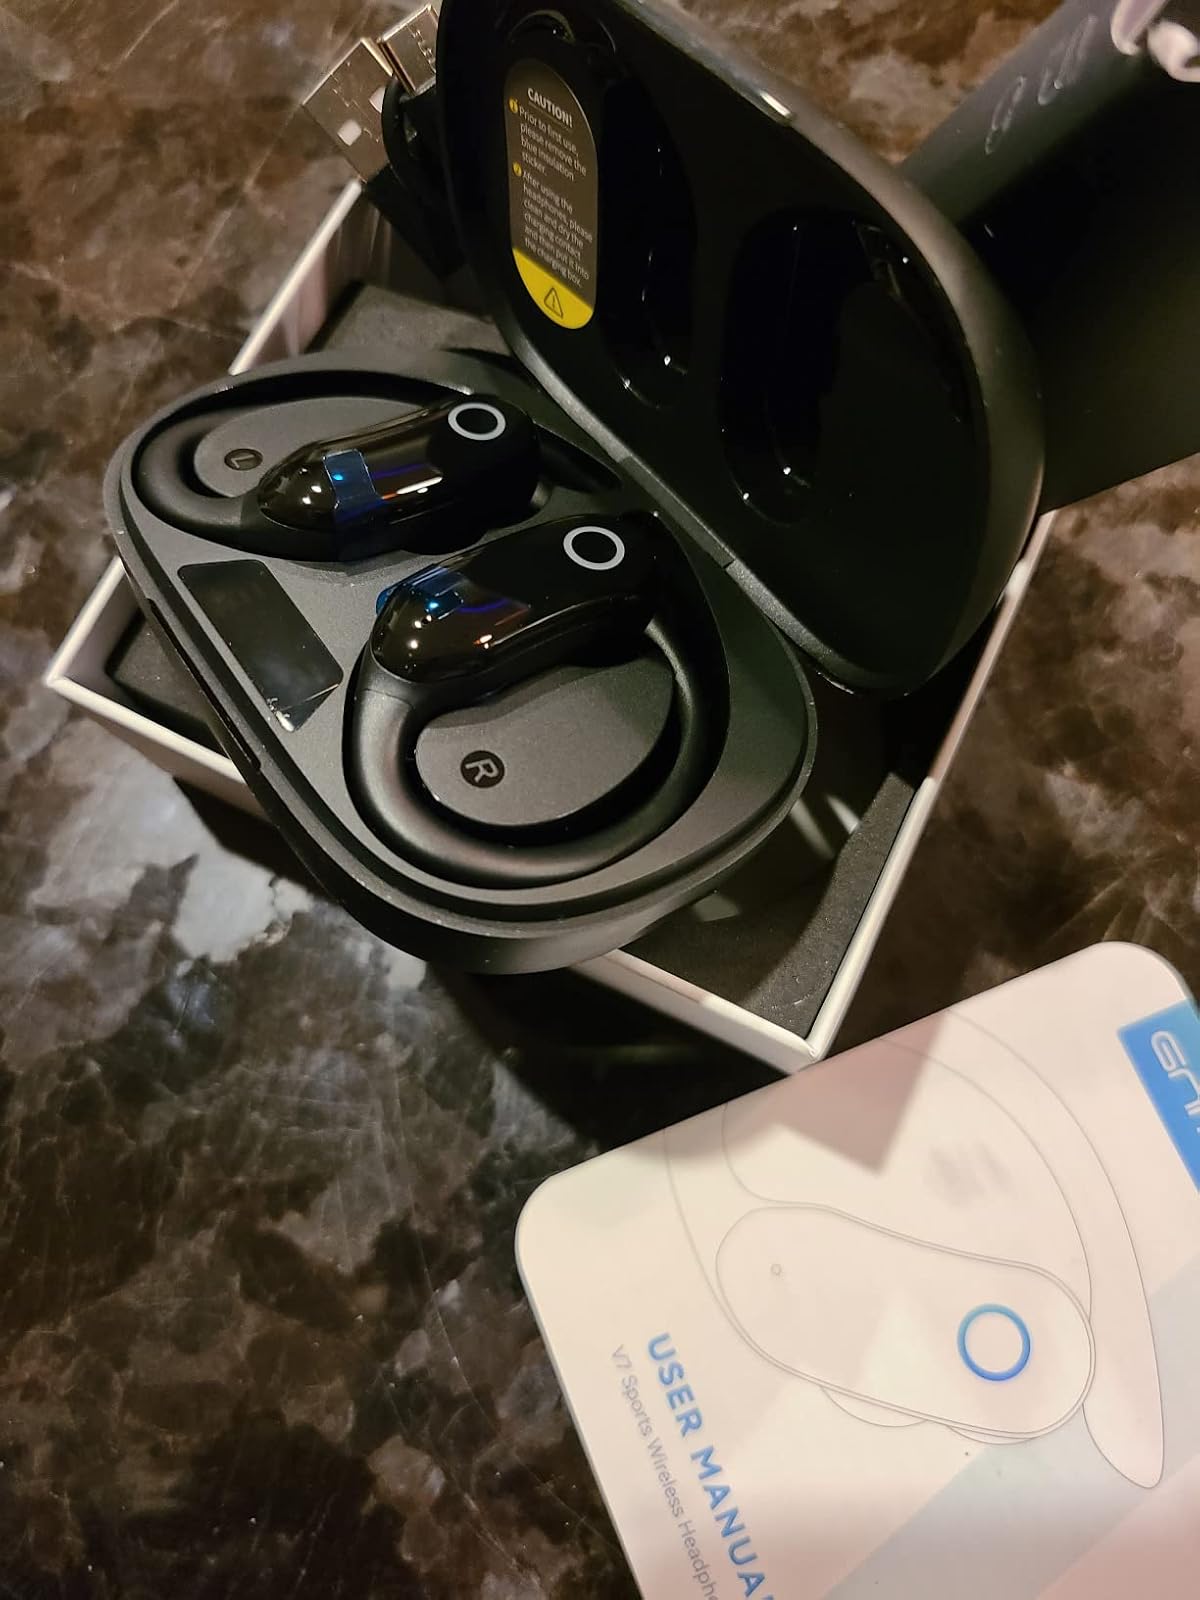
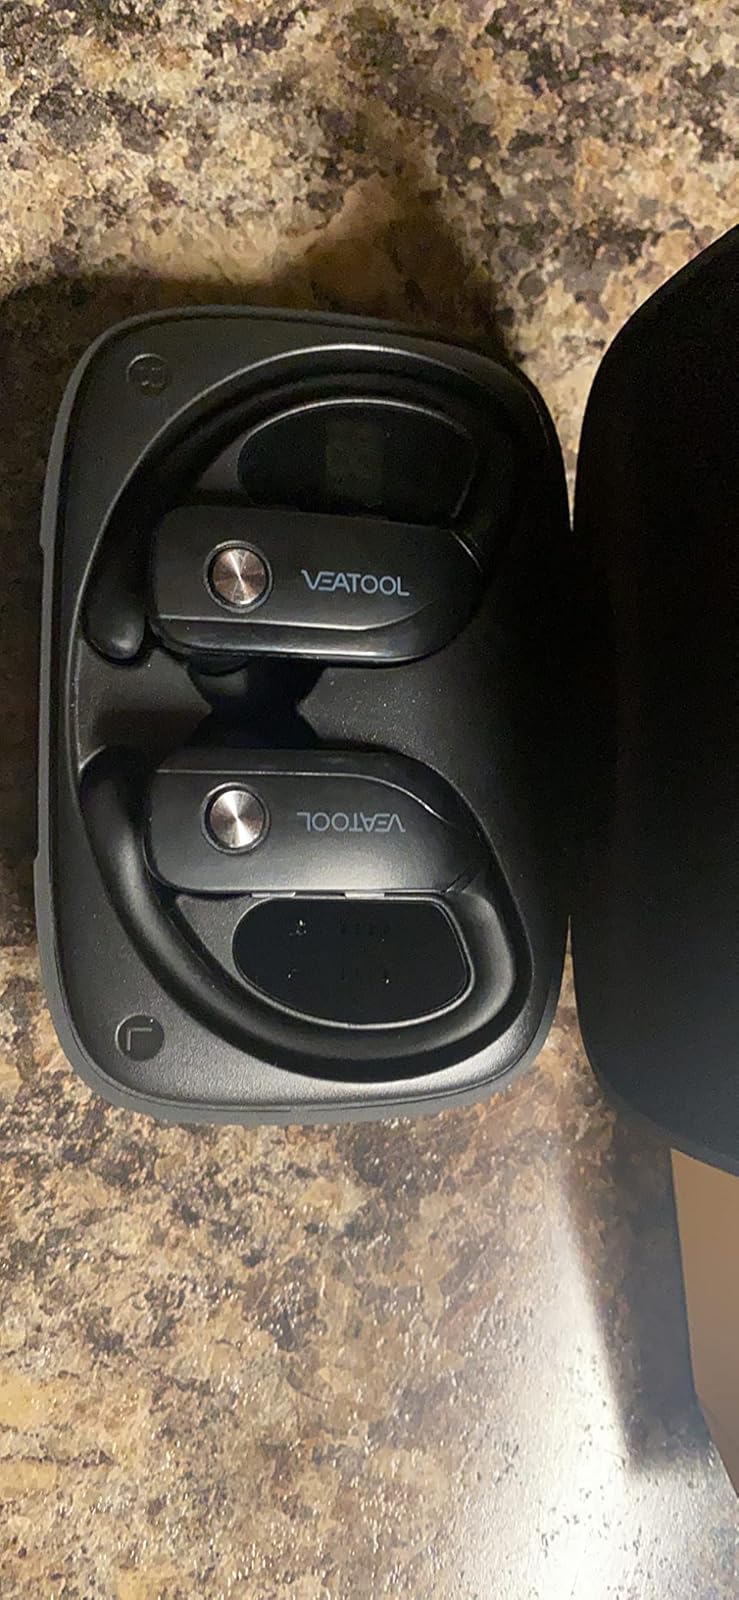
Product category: earbuds
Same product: no